Martinsville Road Covered Bridge

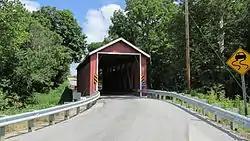
Bridge in 2013

The Martinsville Road Covered Bridge, west of Martinsville, Ohio in Clark Township, Clinton County, Ohio, was built in 1871. It was listed on the National Register of Historic Places in 1974.